Seaside resort

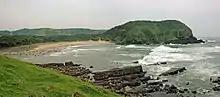
Coffee Bay, a small seaside resort on the Wild Coast, known for the Hole-in-the-wall, its views and beaches

Poland's coast on the Baltic Sea includes many traditional seaside resorts established throughout the 18th-20th centuries. In the past the resorts have received mostly domestic tourism, however, since the 1990s, following the opening of Polish borders, the international tourism has grown considerably. Notable resorts include: